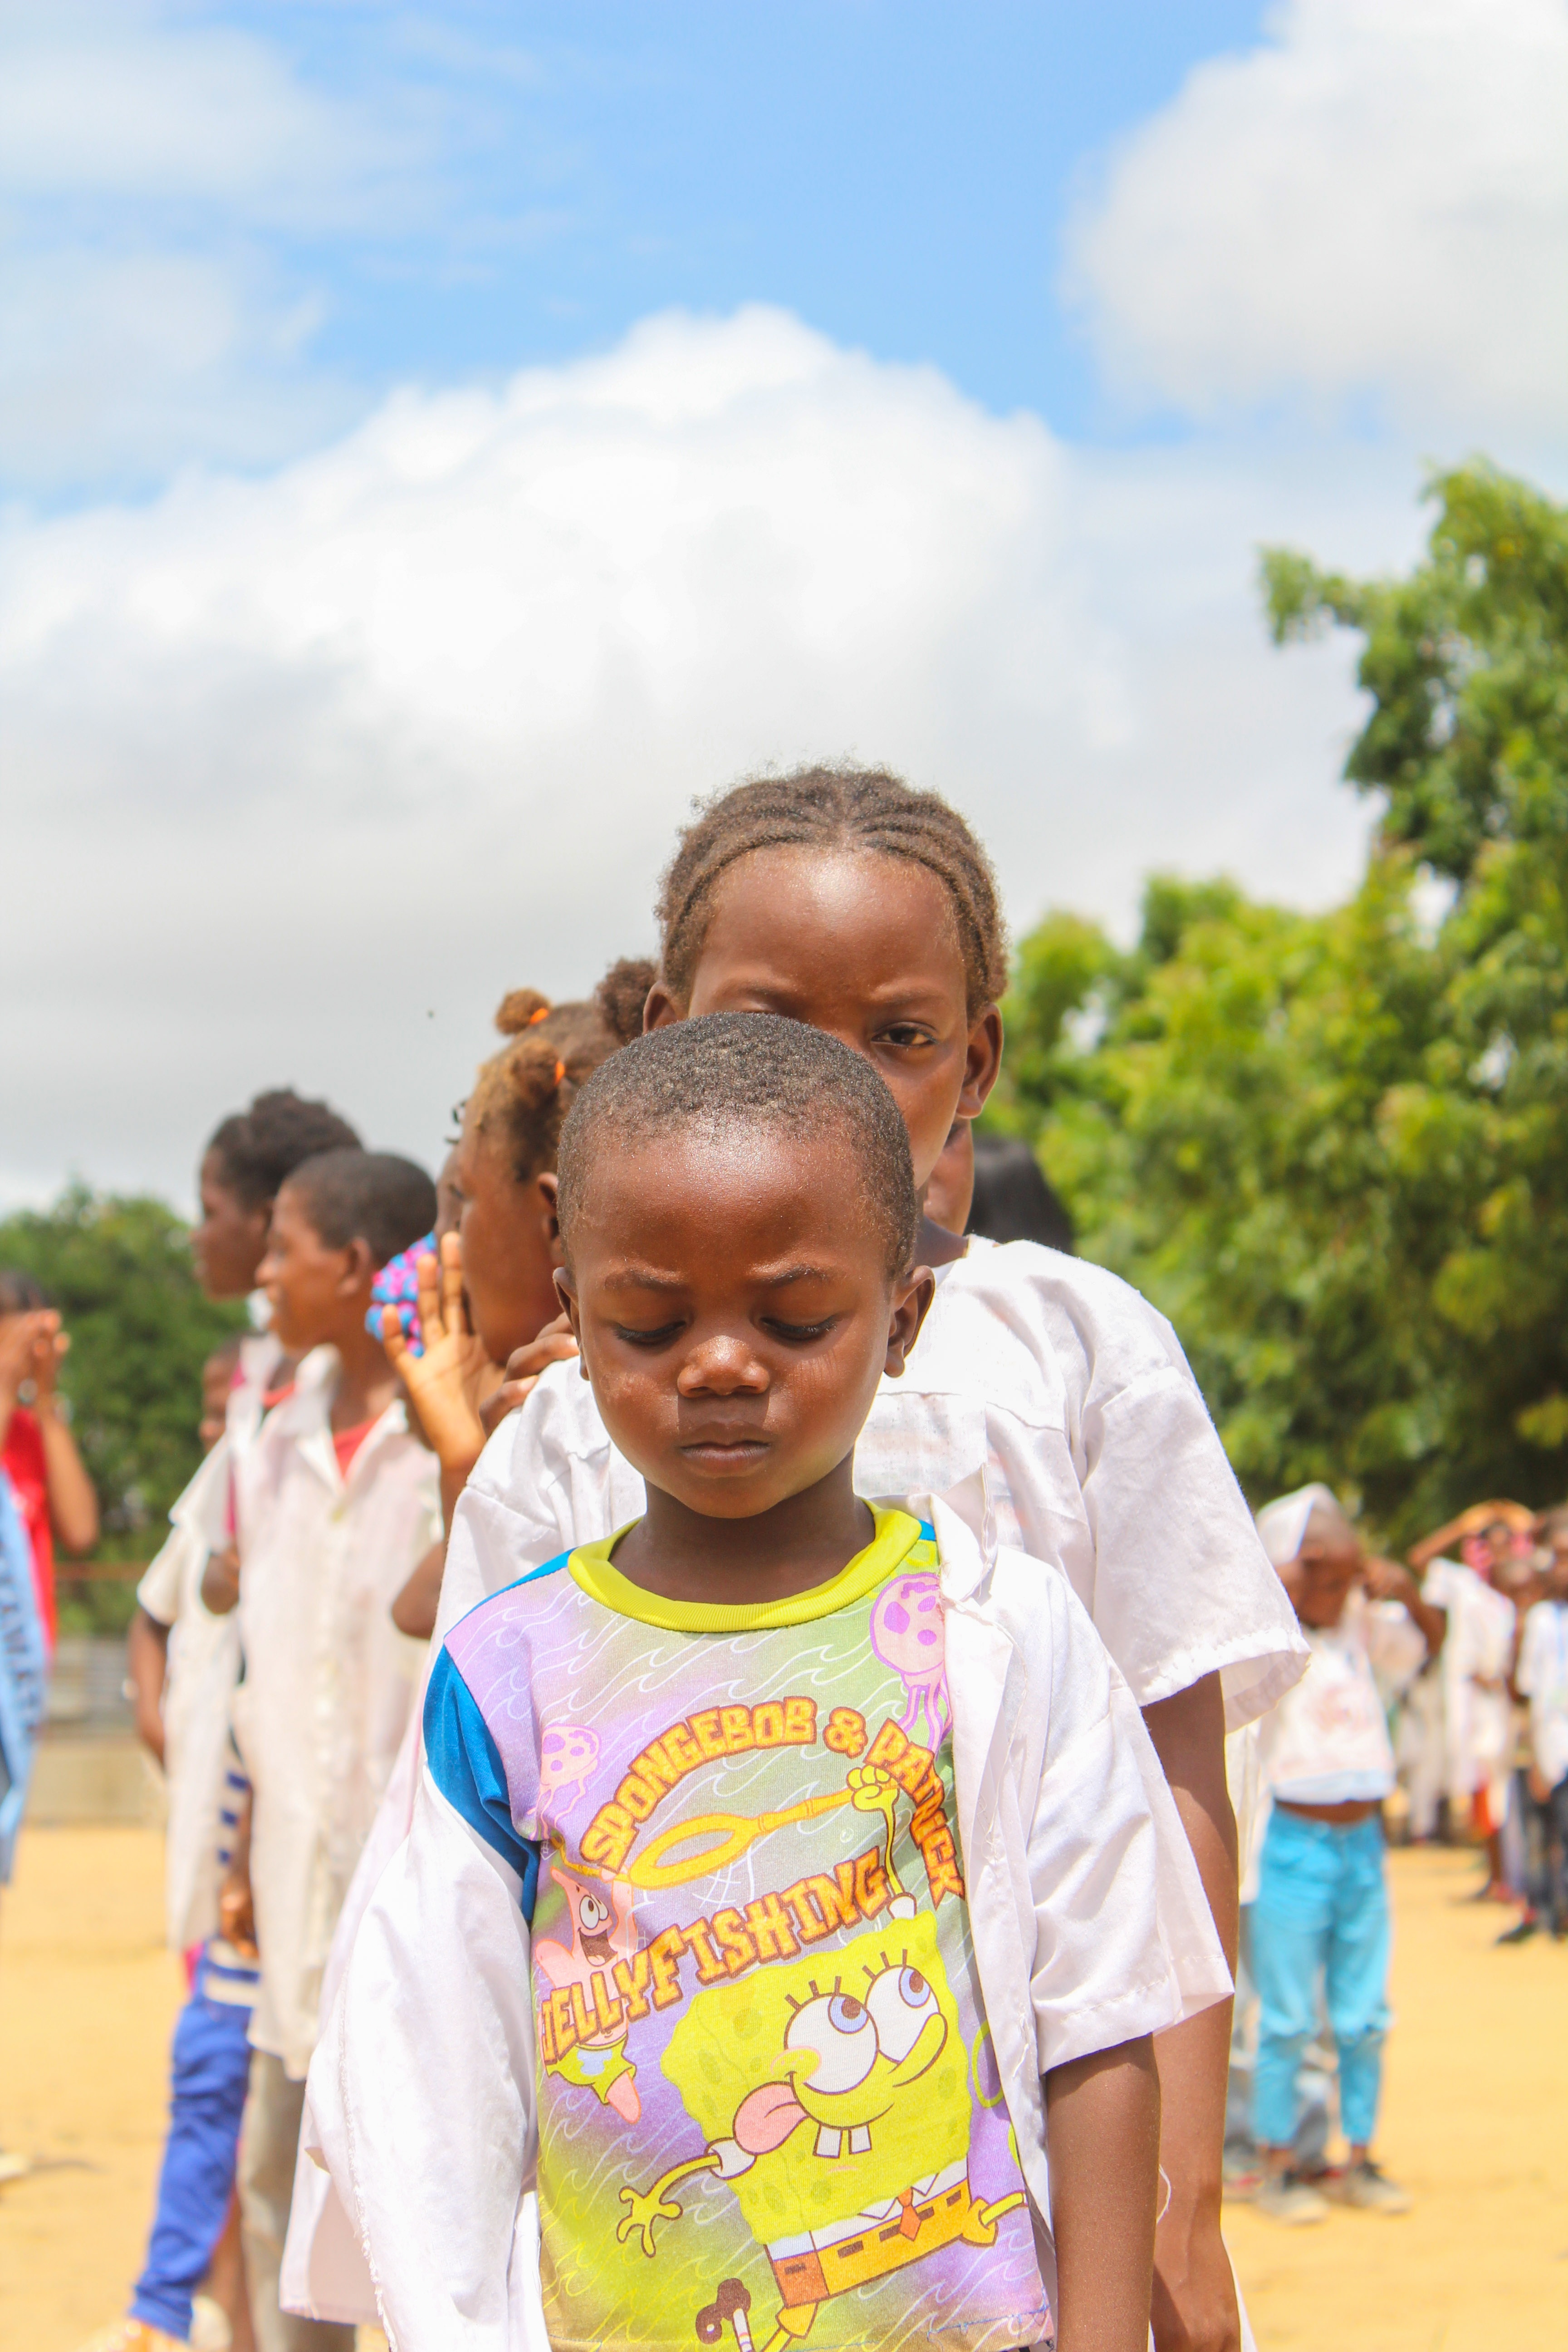
person, people, boy, vacation, spring, child, festival, children, students, poverty, day, african